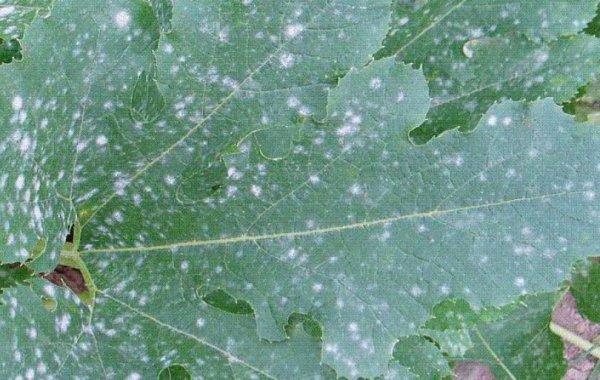
Plant: Squash
Disease: squash powdery mildew